The Guardian of Education

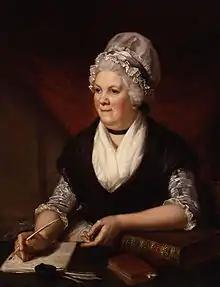
Half-length seated portrait of an elderly woman in 18th-century dress with white lace cap. She is surrounded by books and papers and is holding a quill pen.

The Guardian of Education was the first successful periodical dedicated to reviewing children's literature in Britain. It was edited by 18th-century educationalist, children's author, and Sunday school advocate Sarah Trimmer and was published from June 1802 until September 1806 by J. Hatchard and F. C. and J. Rivington. The journal offered child-rearing advice and assessments of contemporary educational theories, and Trimmer even proffered her own educational theory after evaluating the major works of the day.